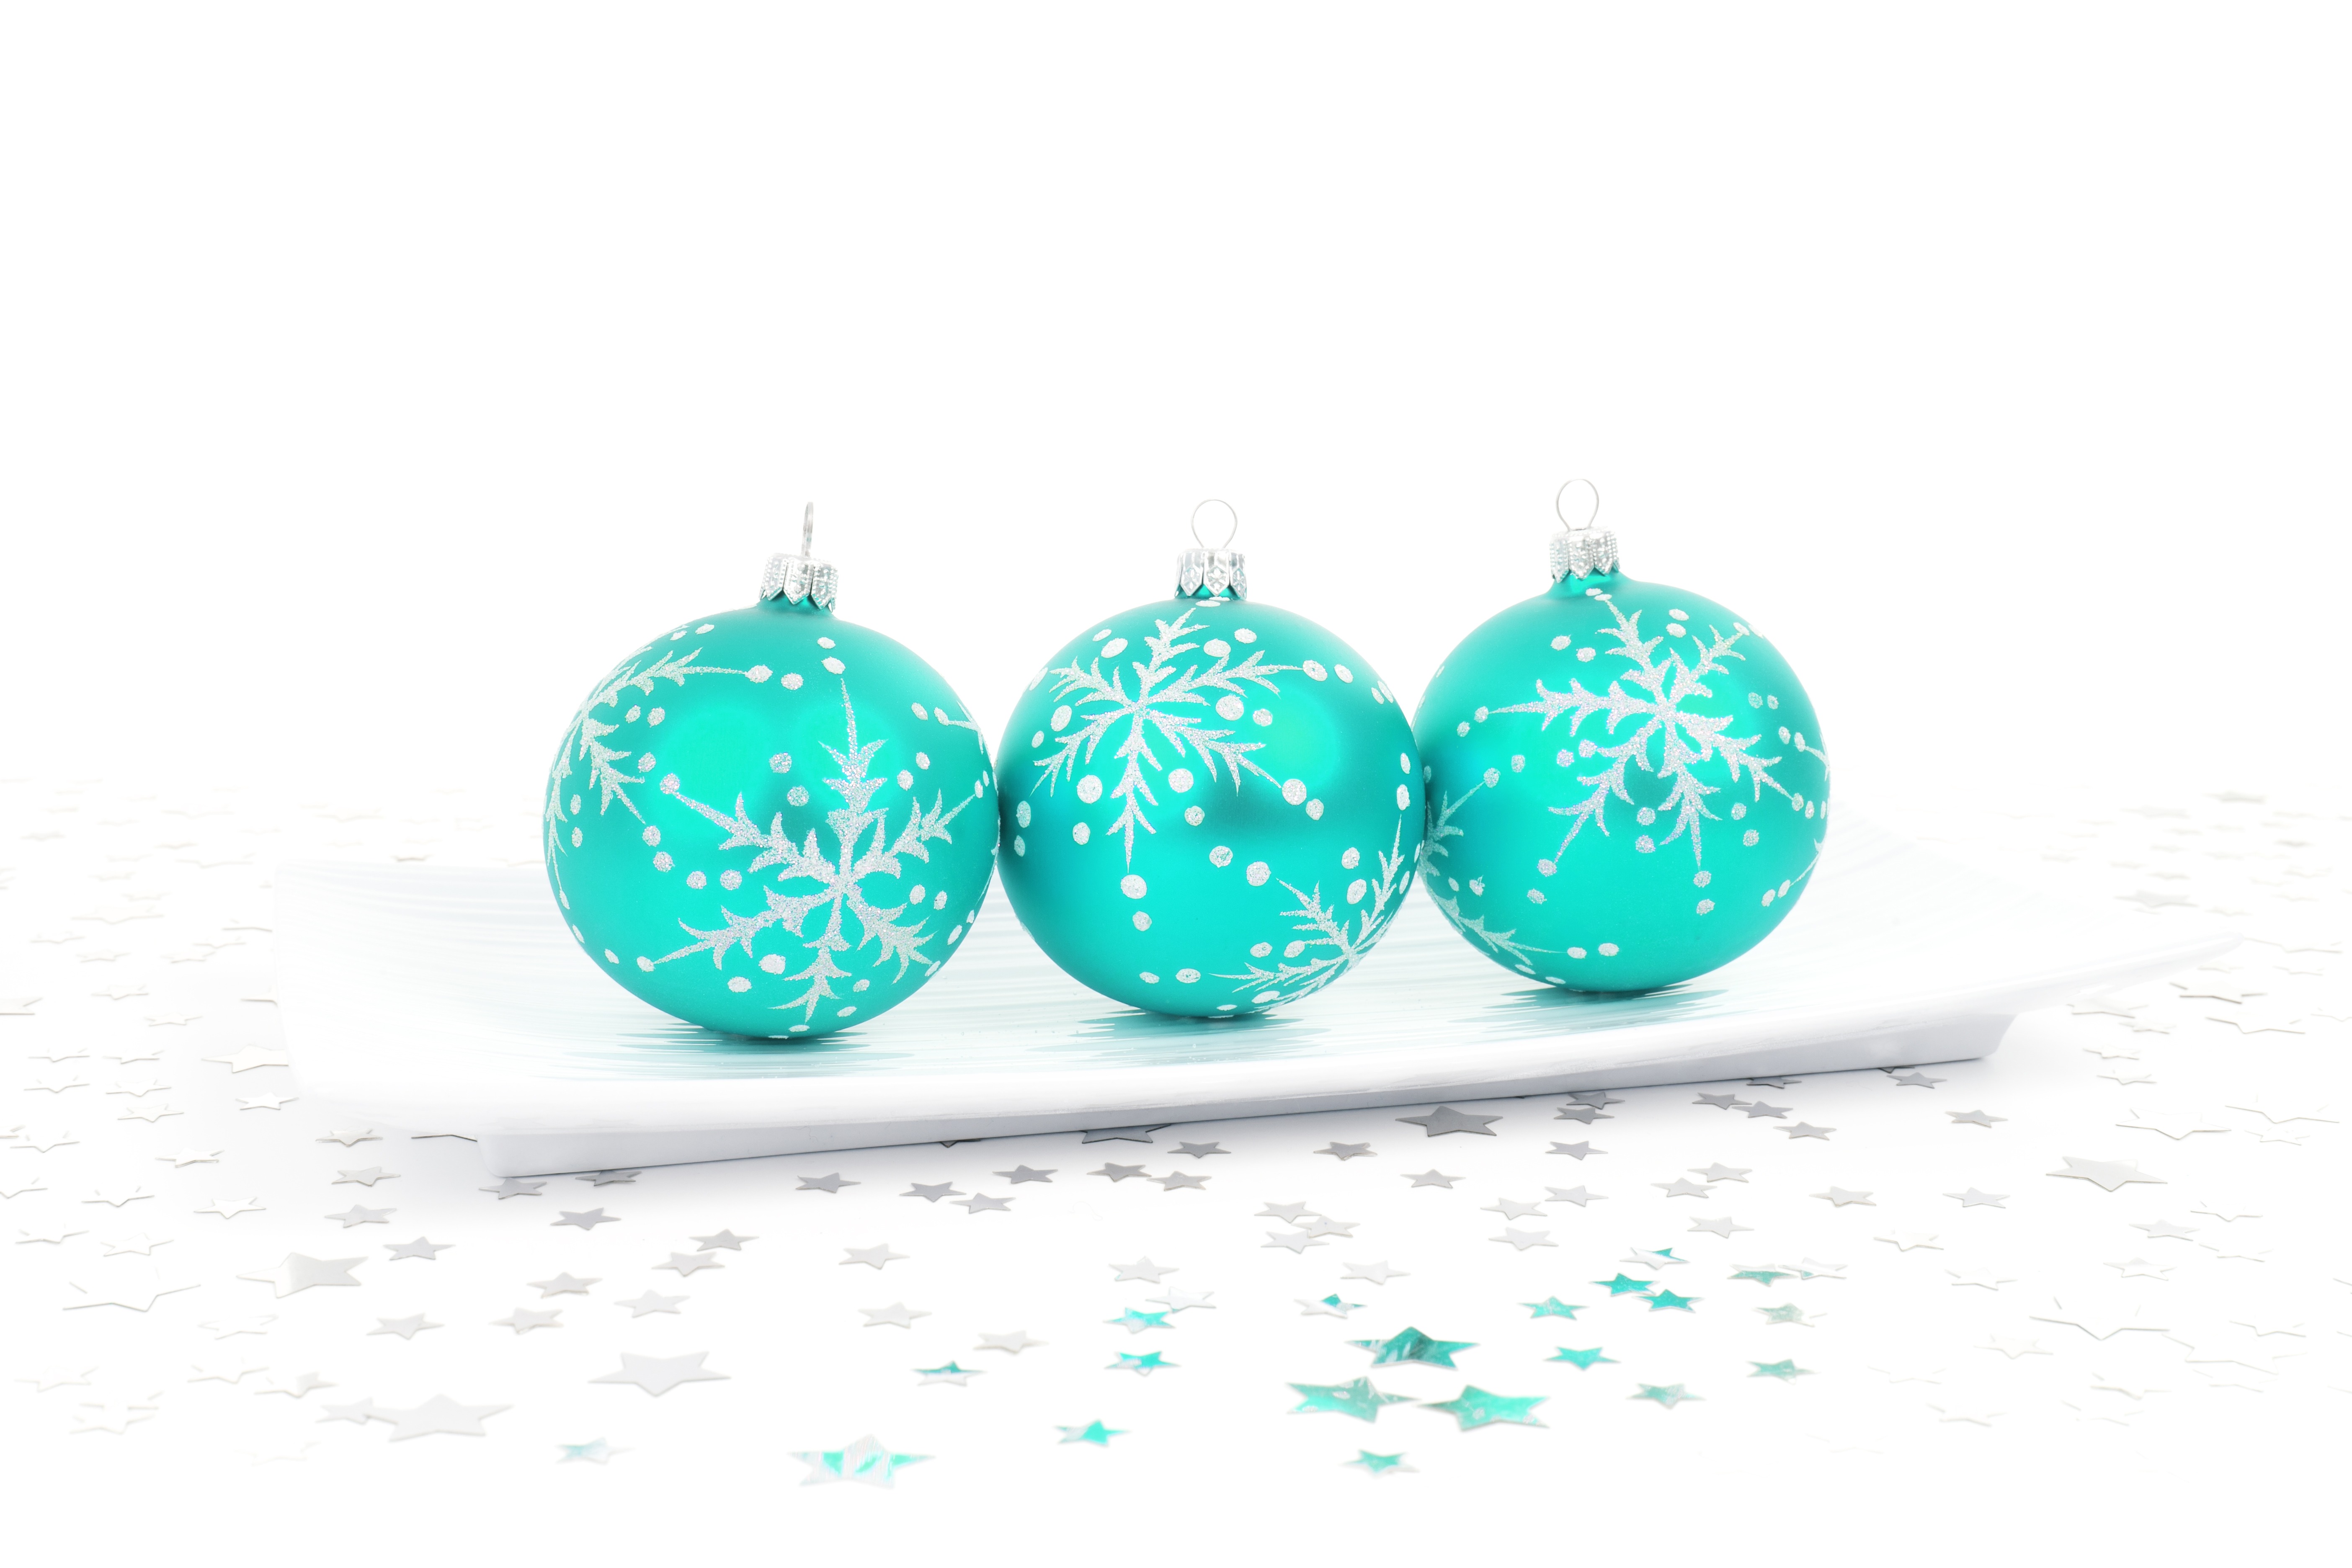
white, star, glass, decoration, food, holiday, plate, christmas, season, festive, bauble, christmas decoration, aqua, turquoise, illustration, three, stars, decorative, seasonal, ball, xmas, easter egg